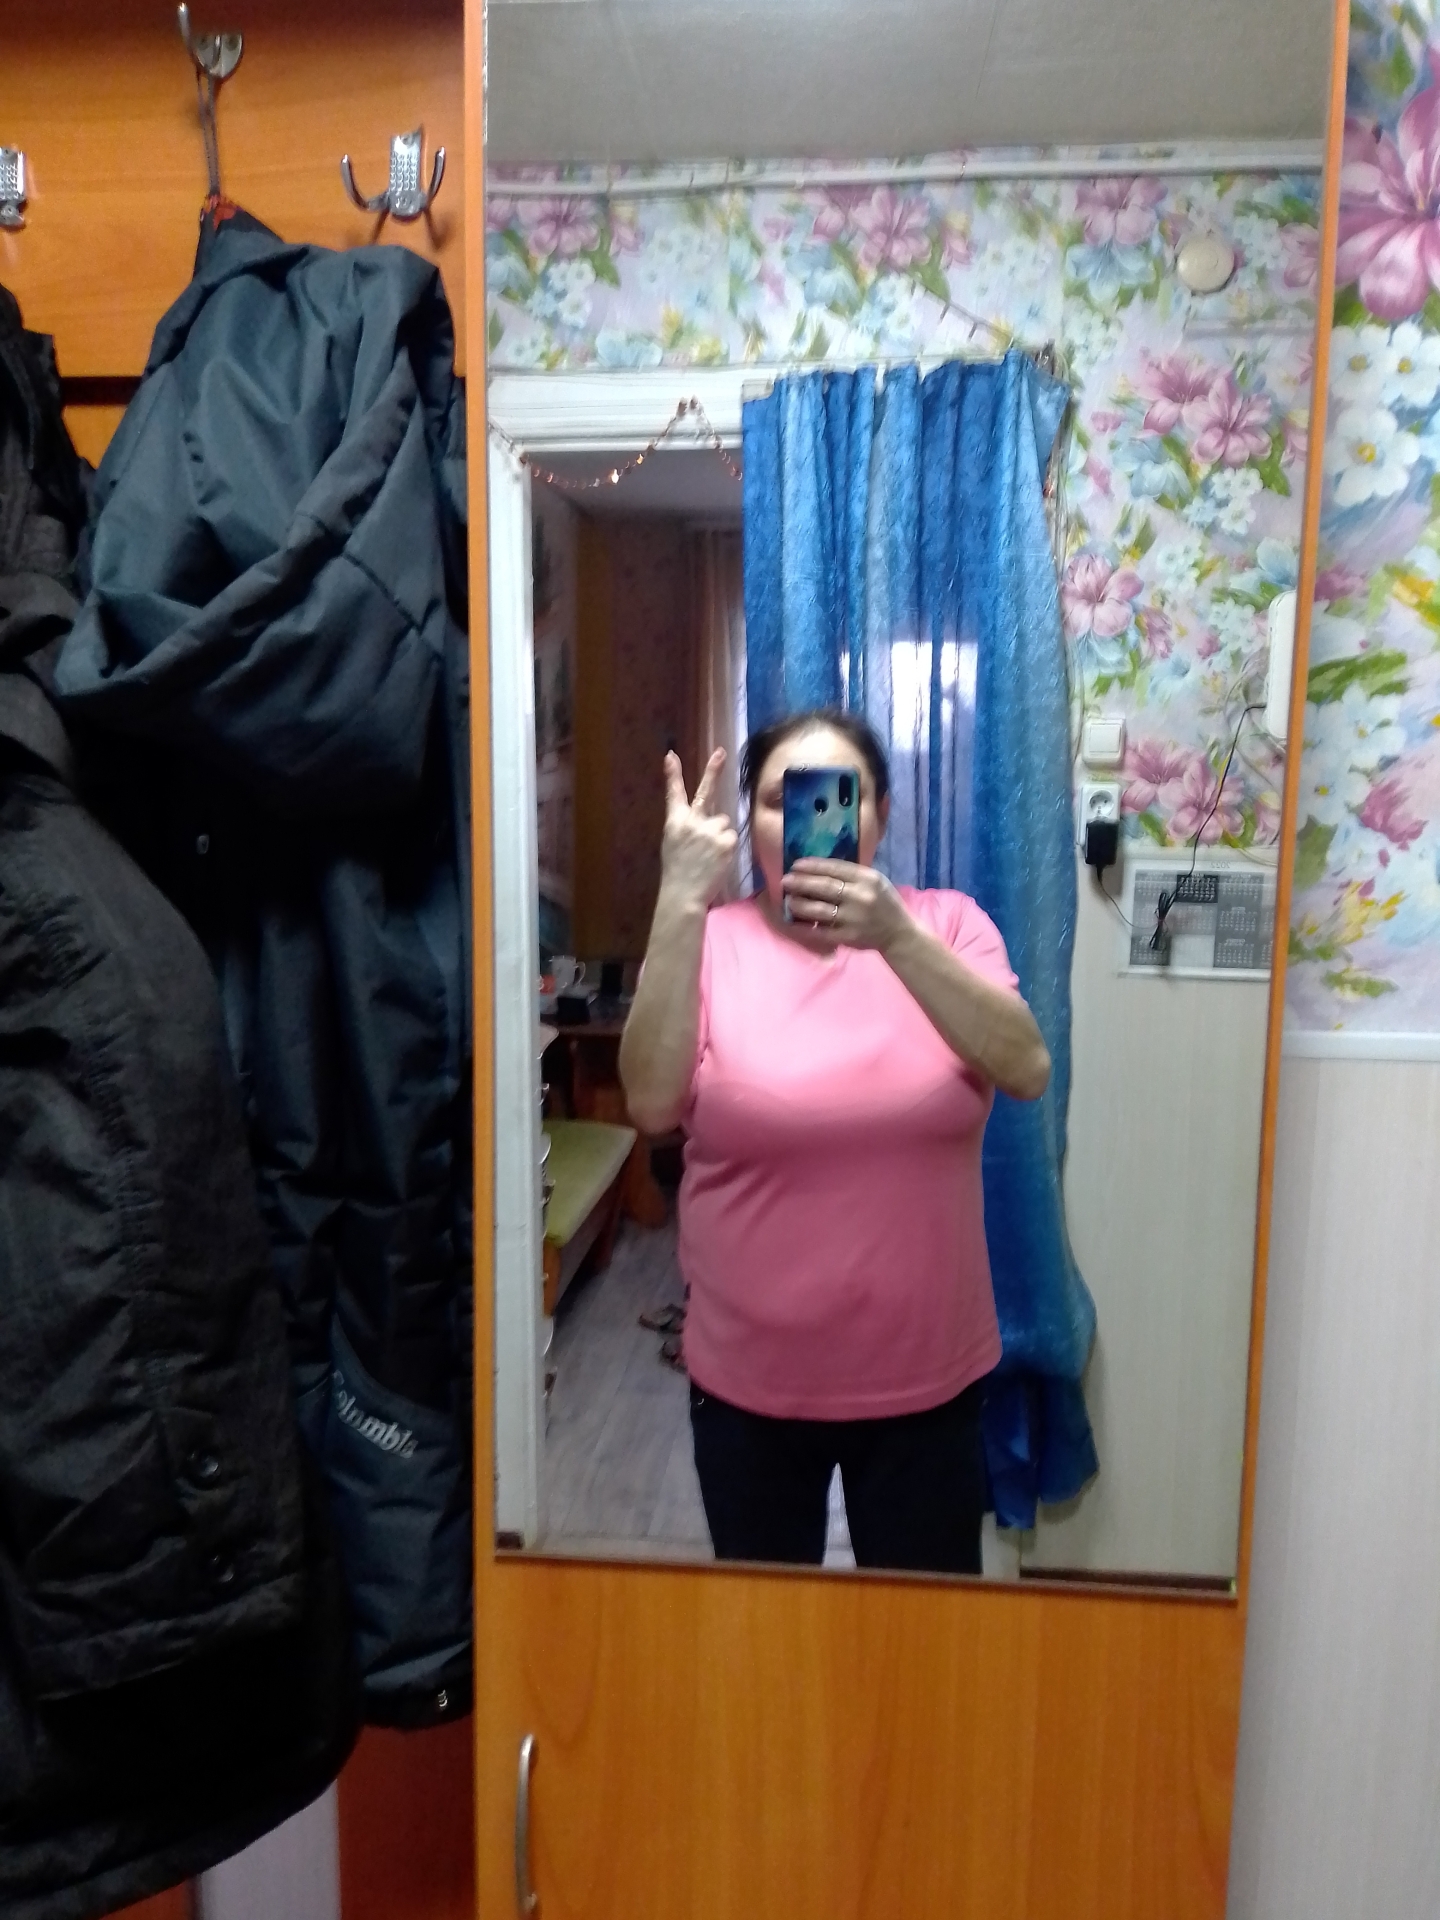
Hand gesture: peace_inverted